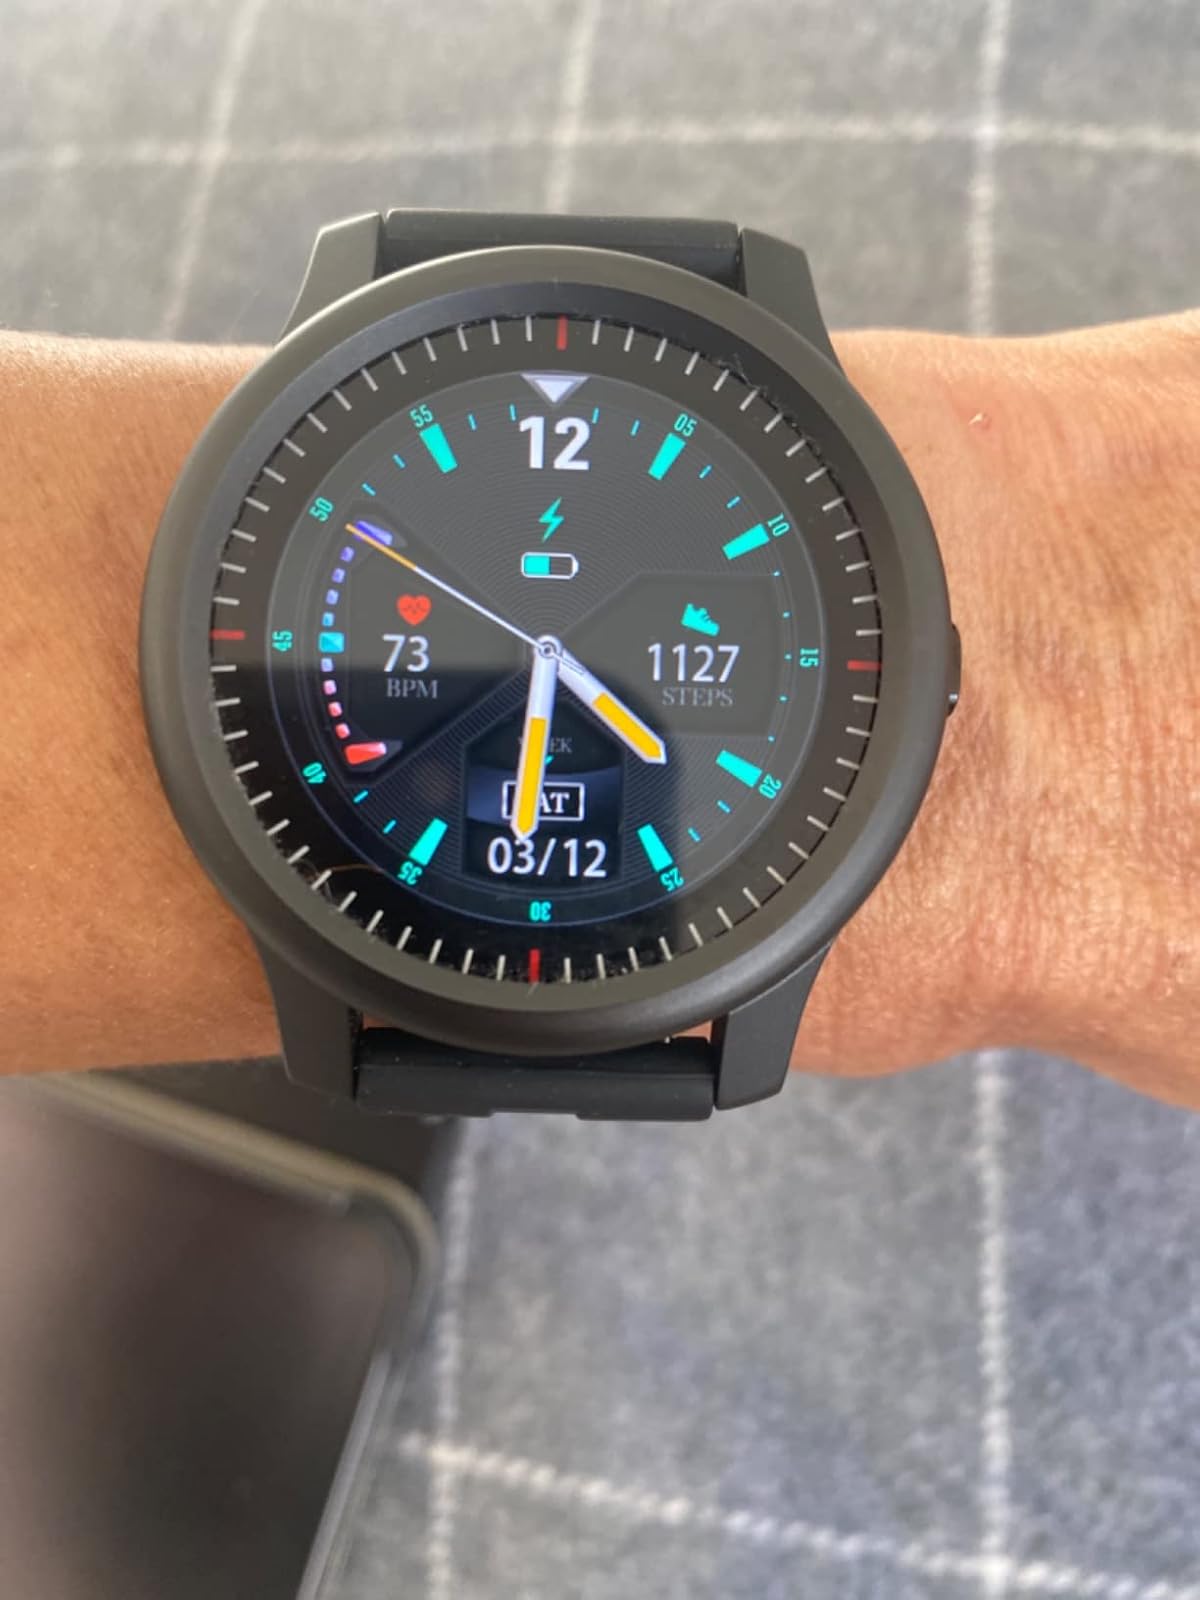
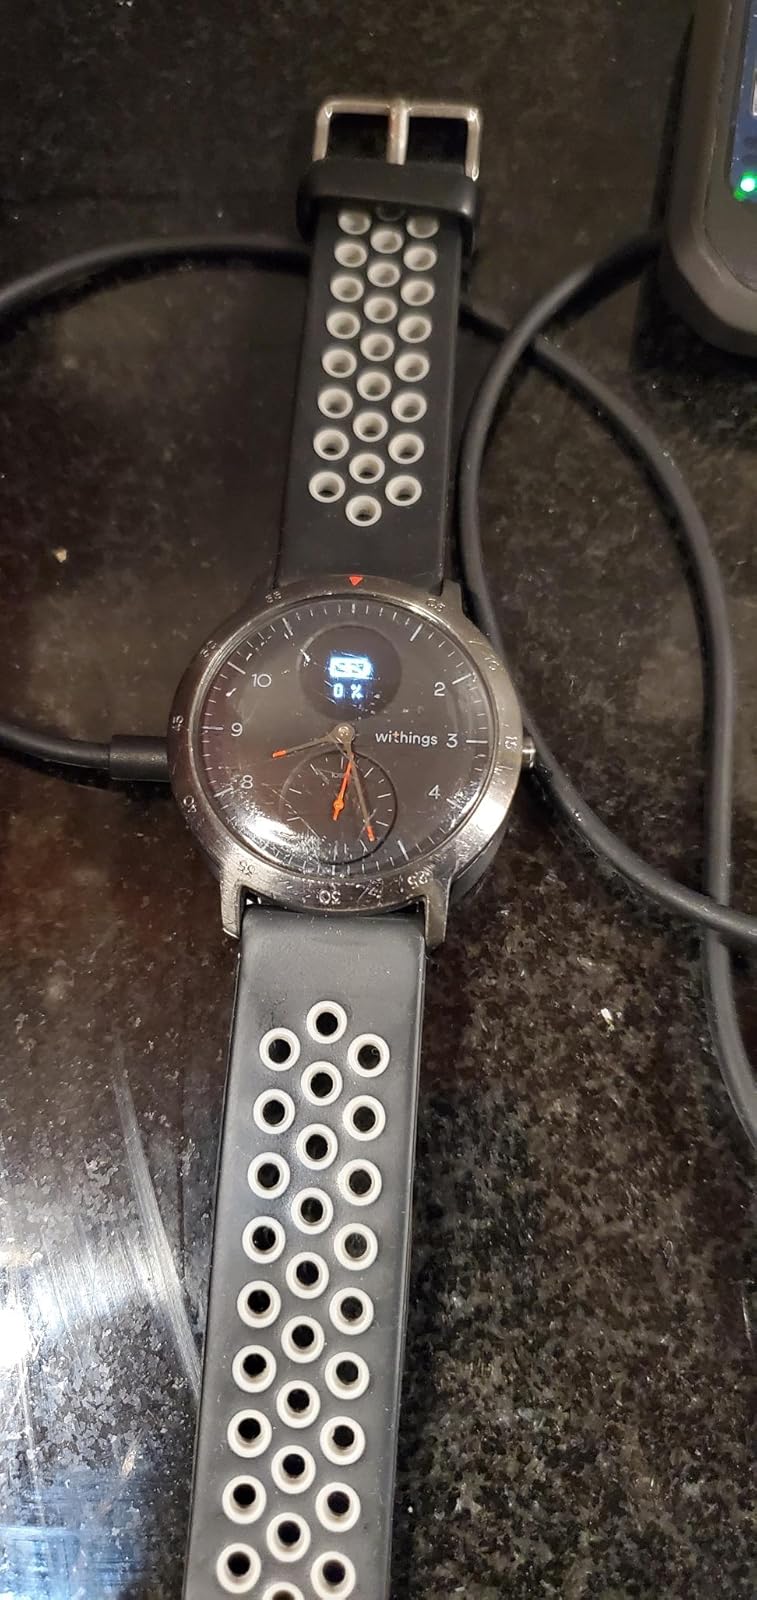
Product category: smartwatch
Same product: no